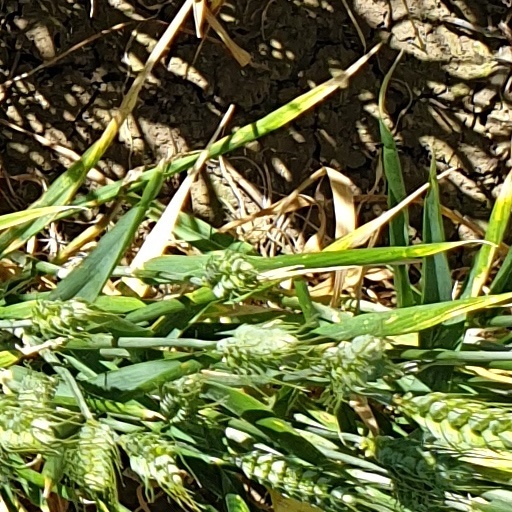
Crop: wheat